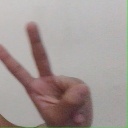
अक्षर: ऐ